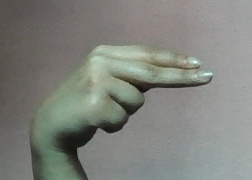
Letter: ain